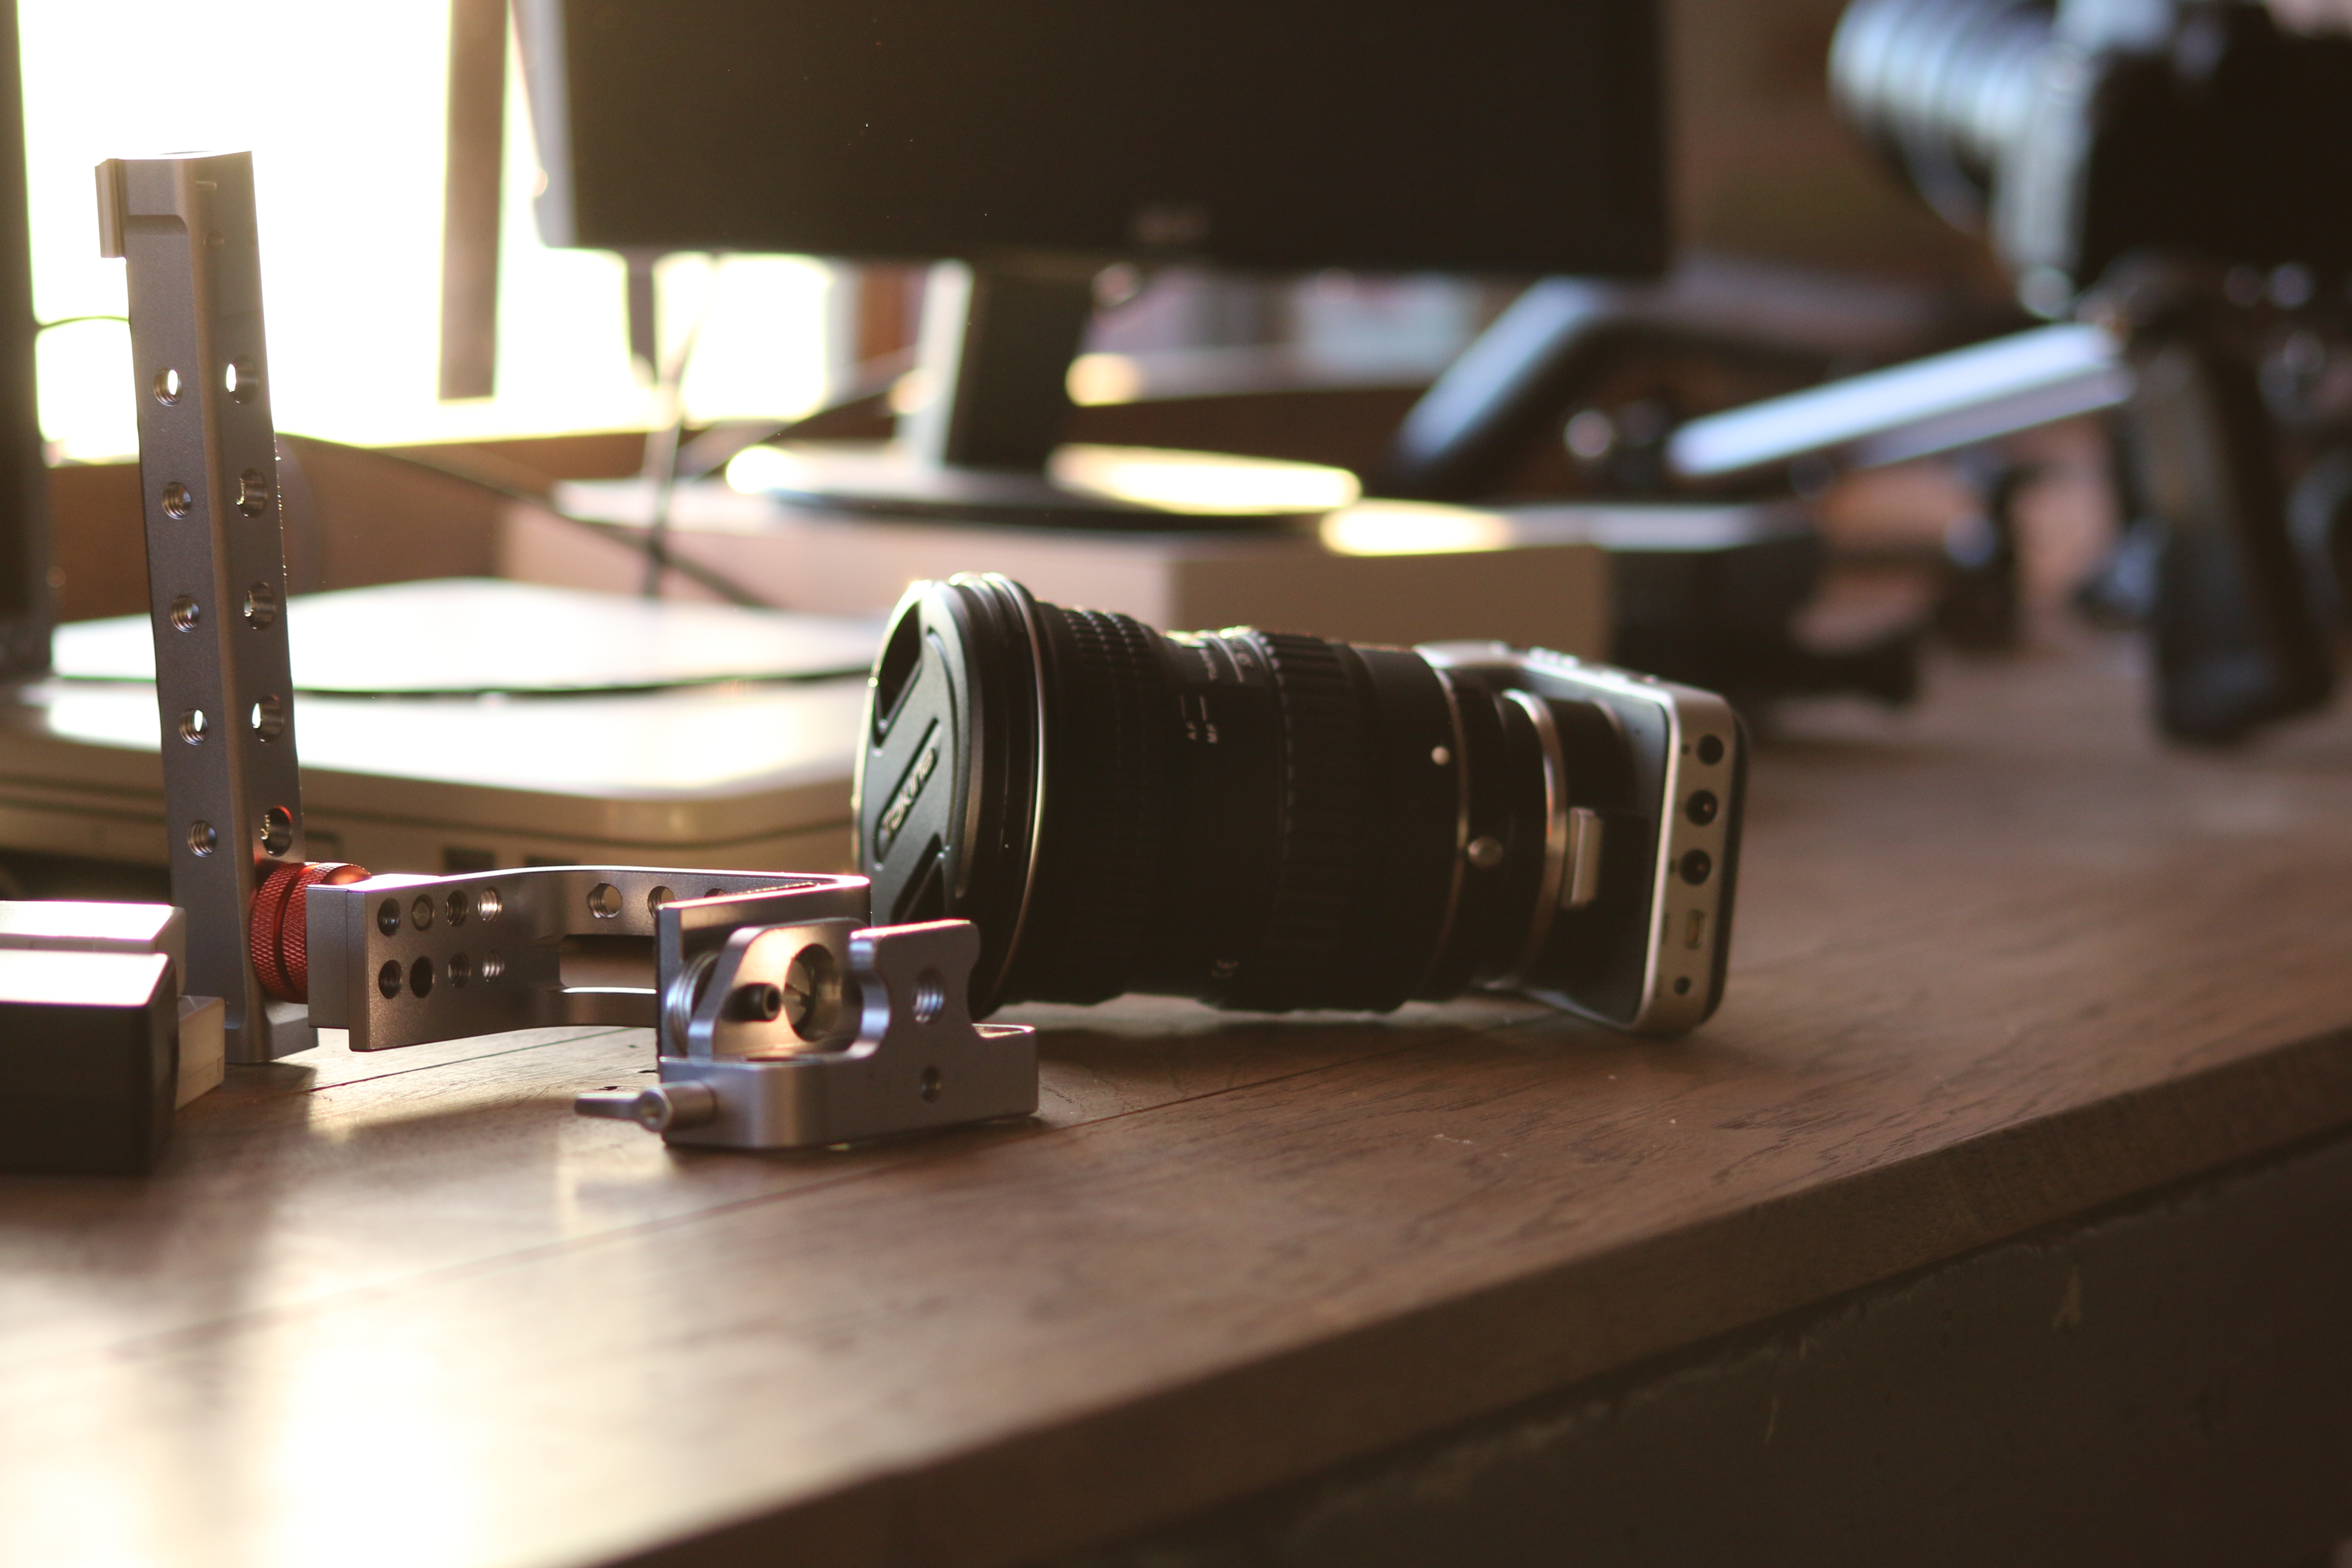
wood, guitar, room, drum, design